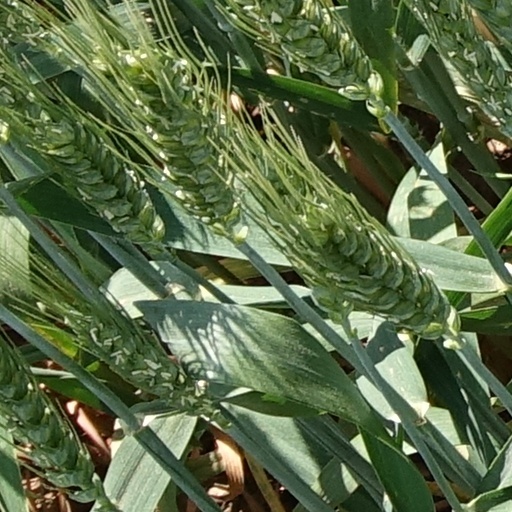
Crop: wheat